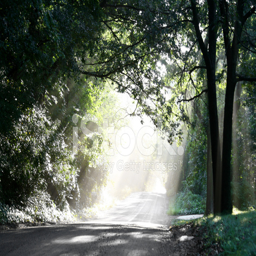
light on a road in the woods